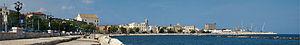
Bari, Pouilles, Italie. Vue du bord de mer oriental de la vieille ville. La Basilique Saint Nicholas peut s'apercevoir au centre gauche, et le nouveau port à droite.